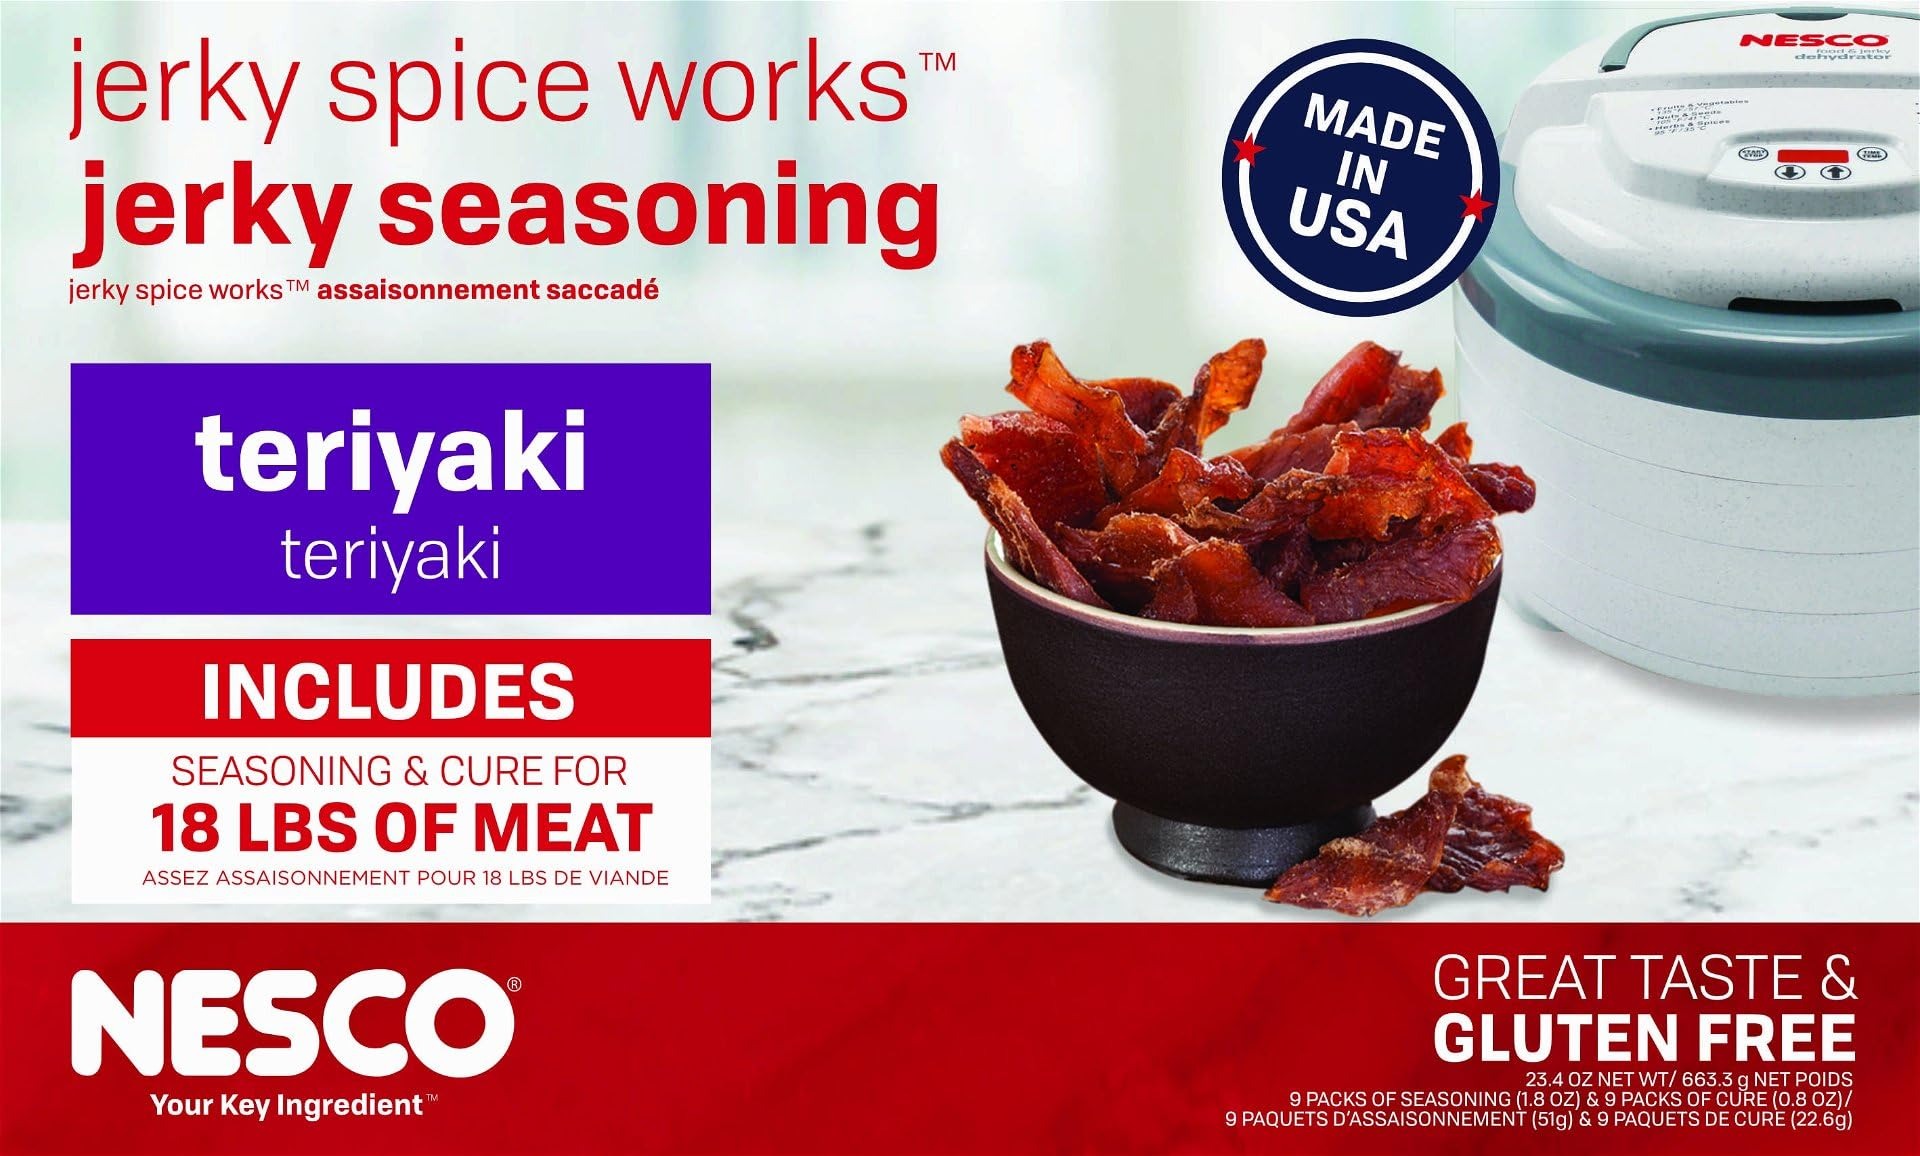
Item Name: NESCO TJ-18, Jerky Spice Works, Teriyaki Flavor, 9 Count
Value: 23.4
Unit: Ounce

Price: 24.99